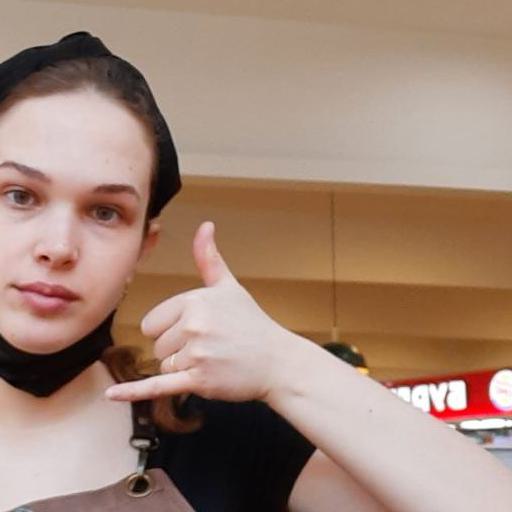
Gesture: call